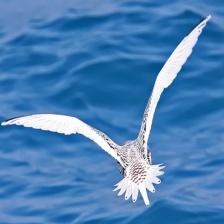
Species: WHITE TAILED TROPIC
Scientific name: PHAETHON LEPTURUS